Soil in Kilte Awula'ilo

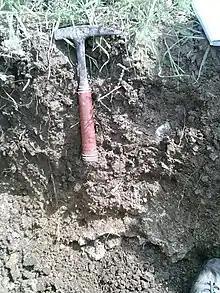
Mollic Calcaric Cambisol on an ancient river terrace in Birki

The soils of the Kilte Awula’ilo woreda (district) in Tigray, Ethiopia reflect its longstanding agricultural history, highly seasonal rainfall regime, relatively low temperatures, the presence of a wide depression at the foot of the Atsbi horst and steep slopes. Outstanding features in the soilscape are the wide ancient fluvial deposits, the soils of the granite batholith, cuestas and fertile lands behind tufa dams.